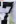
Number: 7